2017 South Asian floods

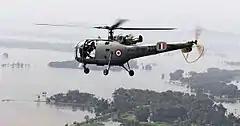
Helicopter deployed by Indian Air Force for rescue in flooded regions of Gujarat

Flooding in India has been primarily confined to the northern portion of the country, including Assam, West Bengal, Bihar, Rajasthan and Uttar Pradesh. By mid-August, flooding had affected over 31 million people, and damaged or destroyed over 800,000 houses. Over 85% of Kaziranga National Park was flooded. Government officials were criticized for not placing more preventative measures before these floods hit. In Bihar, for example, Reuters reported that there was anger at the number of embankments and roads which were designed with few to no provisions for water drainage. In Gujarat state, the floods and rains were reported to have caused 224 deaths in June and July months.